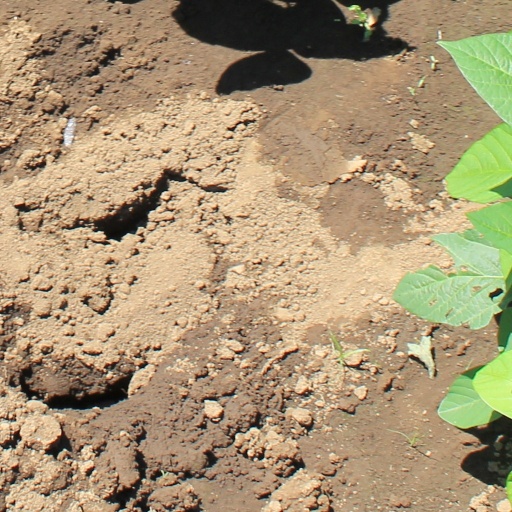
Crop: soybean